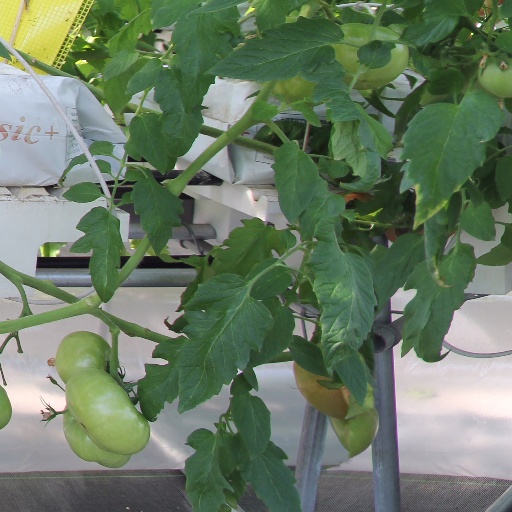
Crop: tomato